Sétif

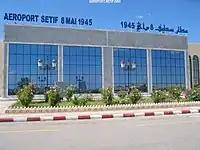
Exterior view of the airport terminal

Setif has a football club, the Entente Sportive de Sétif (ESS) founded in total discretion in September 1958, on the orders of the command of the FLN revolution, for a mission of Fidaye. Since then, the Entente has become a major club in the Algerian football scene with several national titles (8 Algerian Cups, 8 Championships including 2 doubles, and two Algerian Super Cups), as well as regional and international (2 Arab Cups of Champions Clubs, 2 African Cups of Champions Clubs, an Afro-Asian Cup, and an African Super Cup).